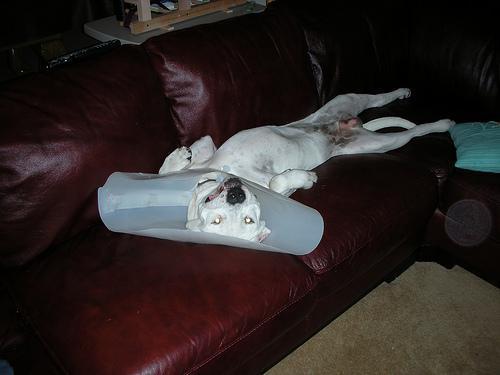
american bulldog